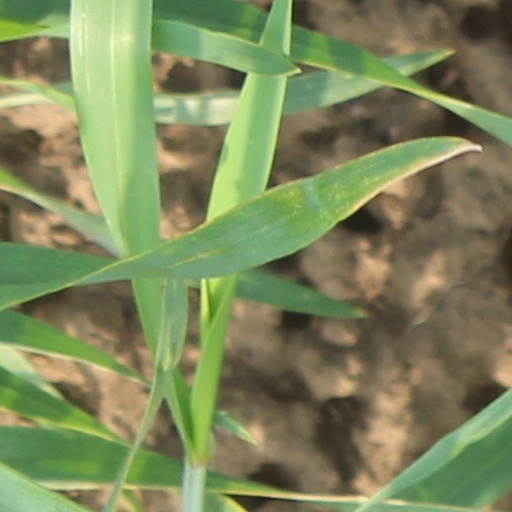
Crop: wheat